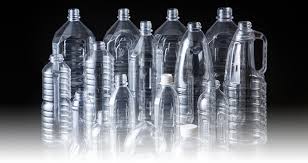
Waste category: plastic